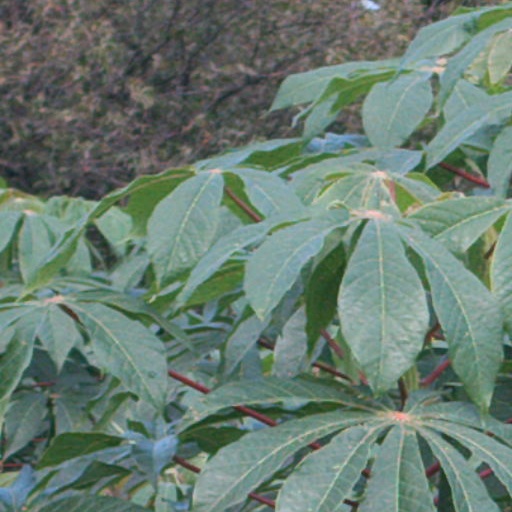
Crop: cassava